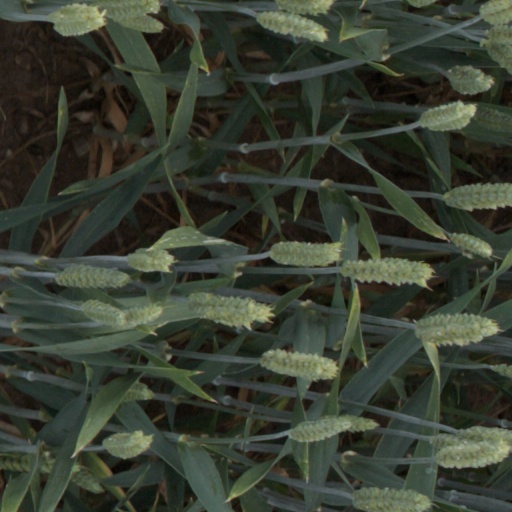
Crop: wheat